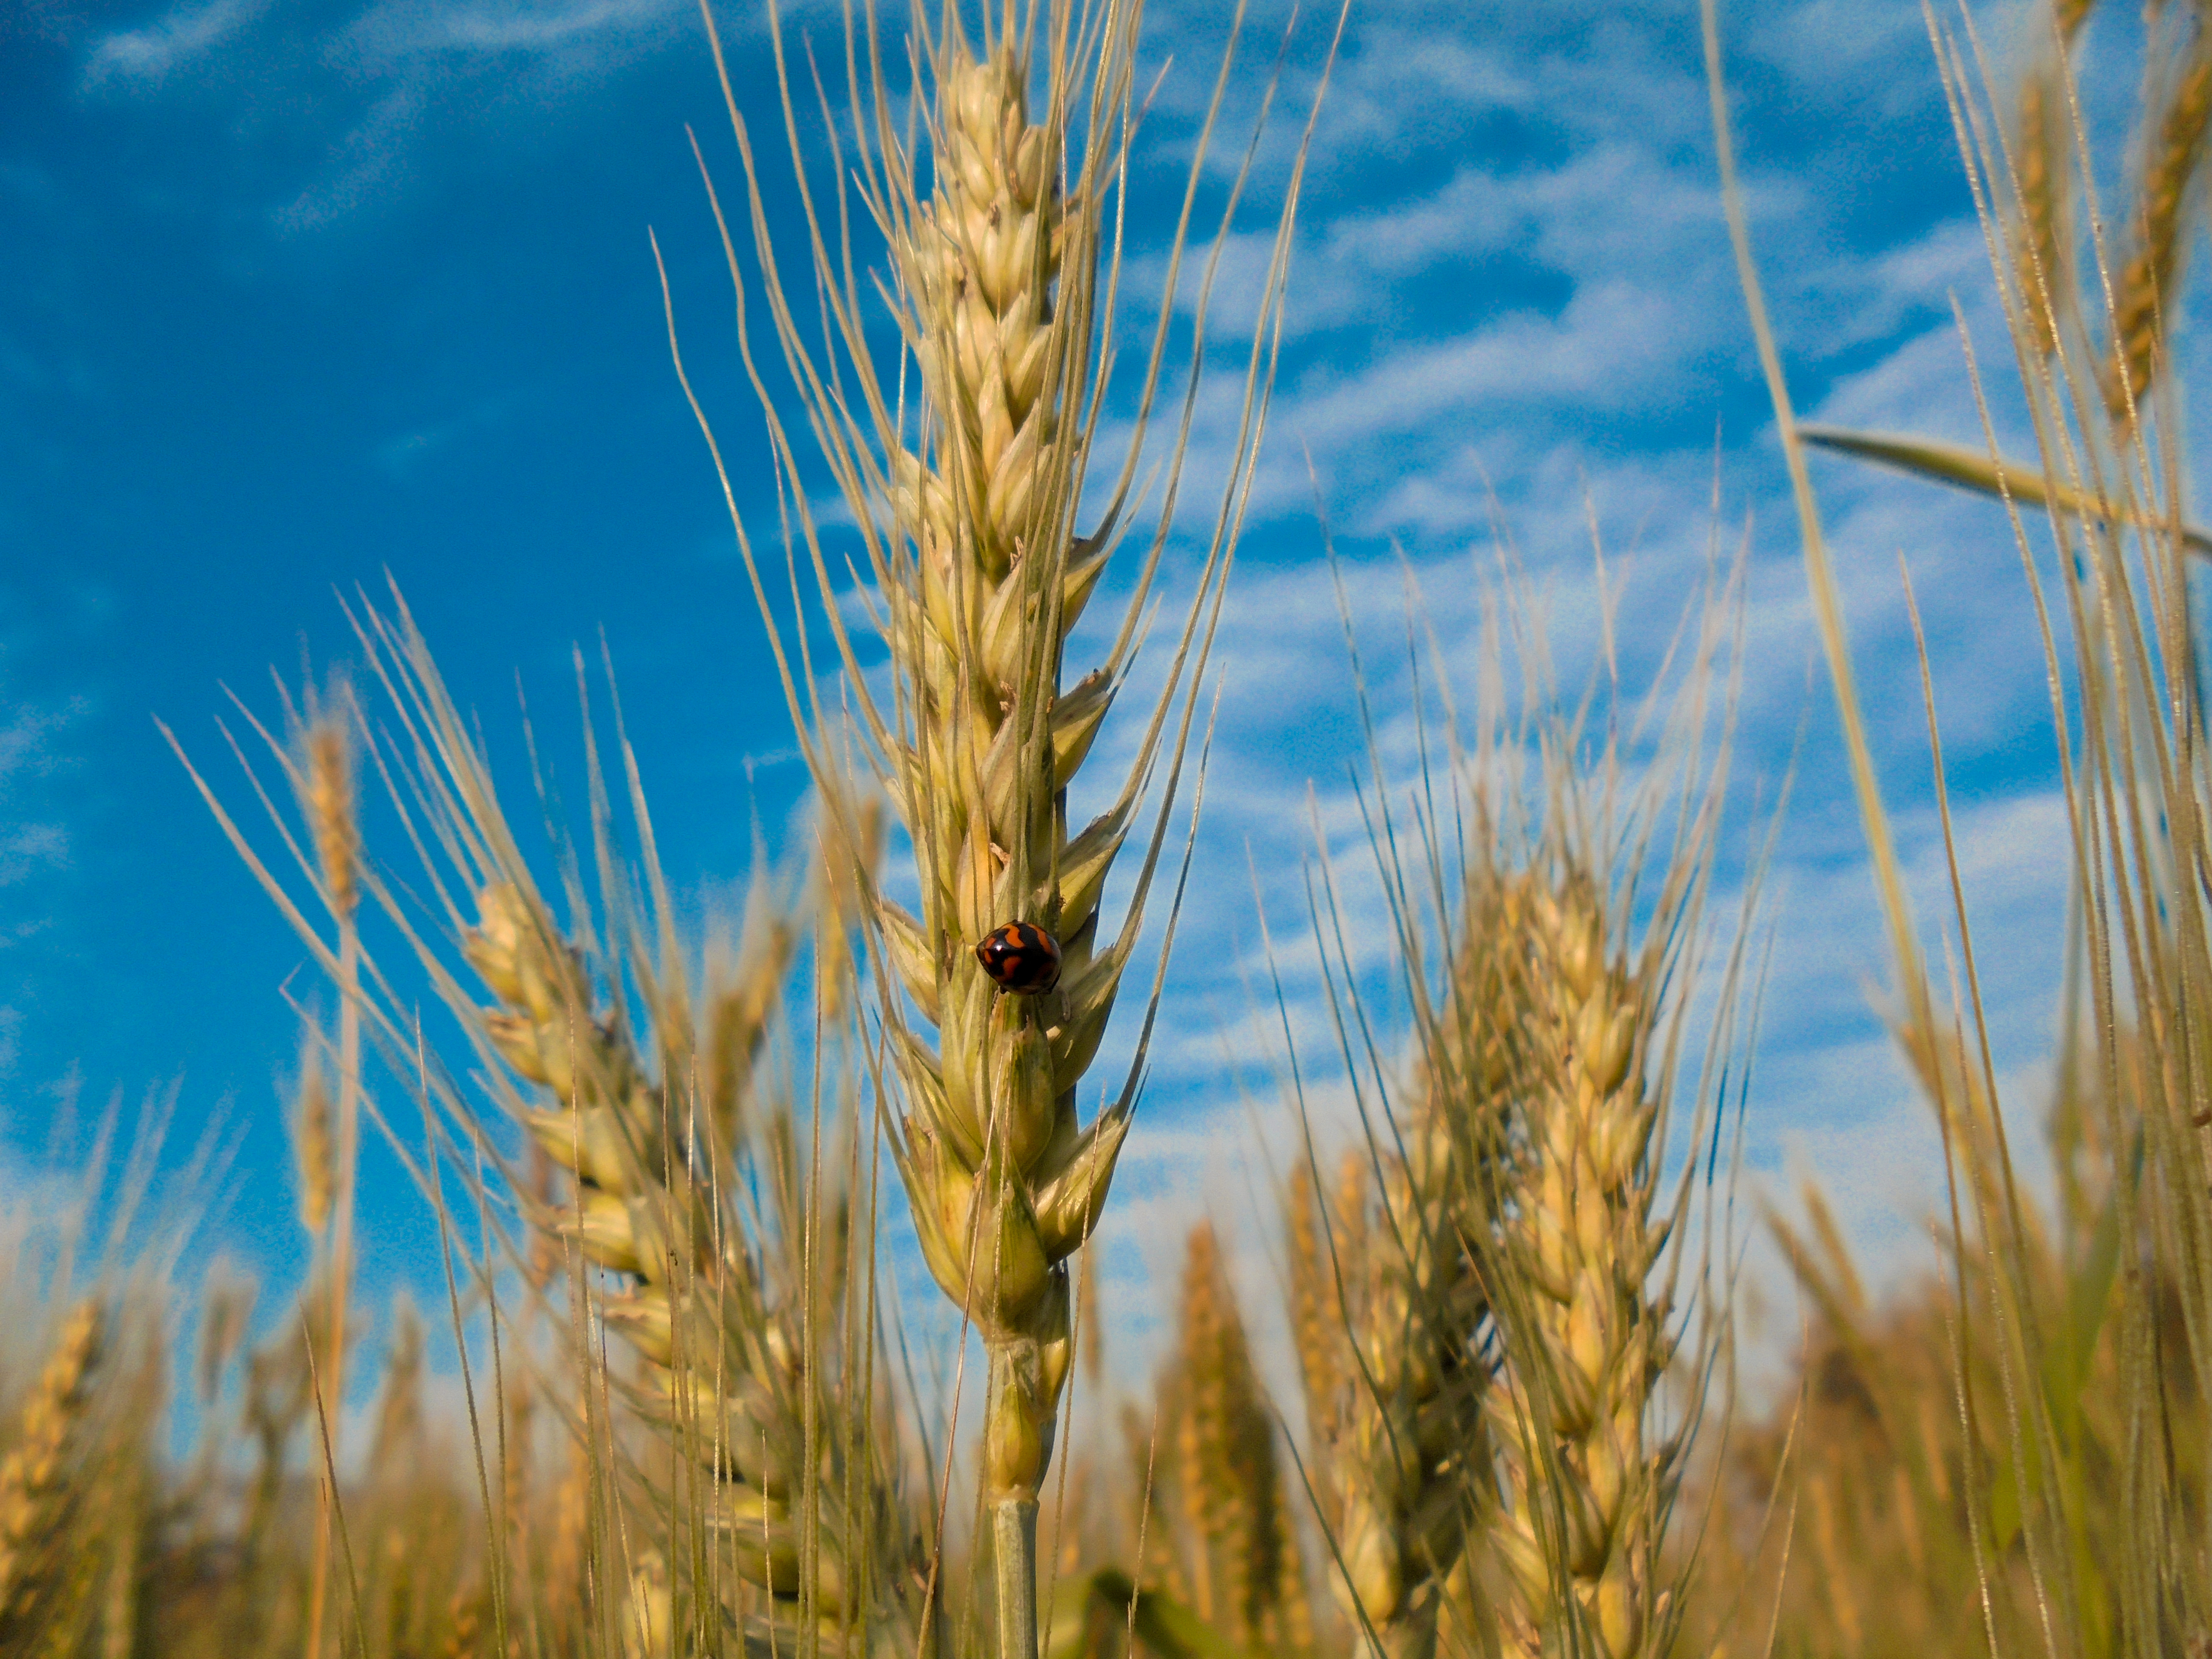
nature, einkorn wheat, triticale, rye, barley, food grain, dinkel wheat, grain, cereal germ, emmer, cereal, wheat, Khorasan wheat, hordeum, plant, whole grain, durum, crop, malt, grass family, oat, Elymus repens, field, poales, agriculture, grass, flowering plant, gluten, sky, plant stem, food, phragmites, cash crop, avena